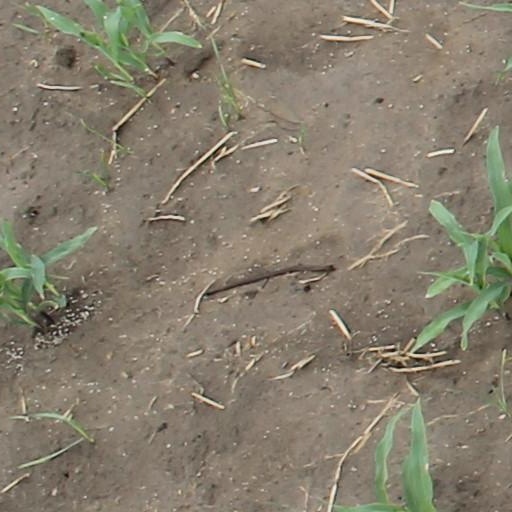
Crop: maize; corn